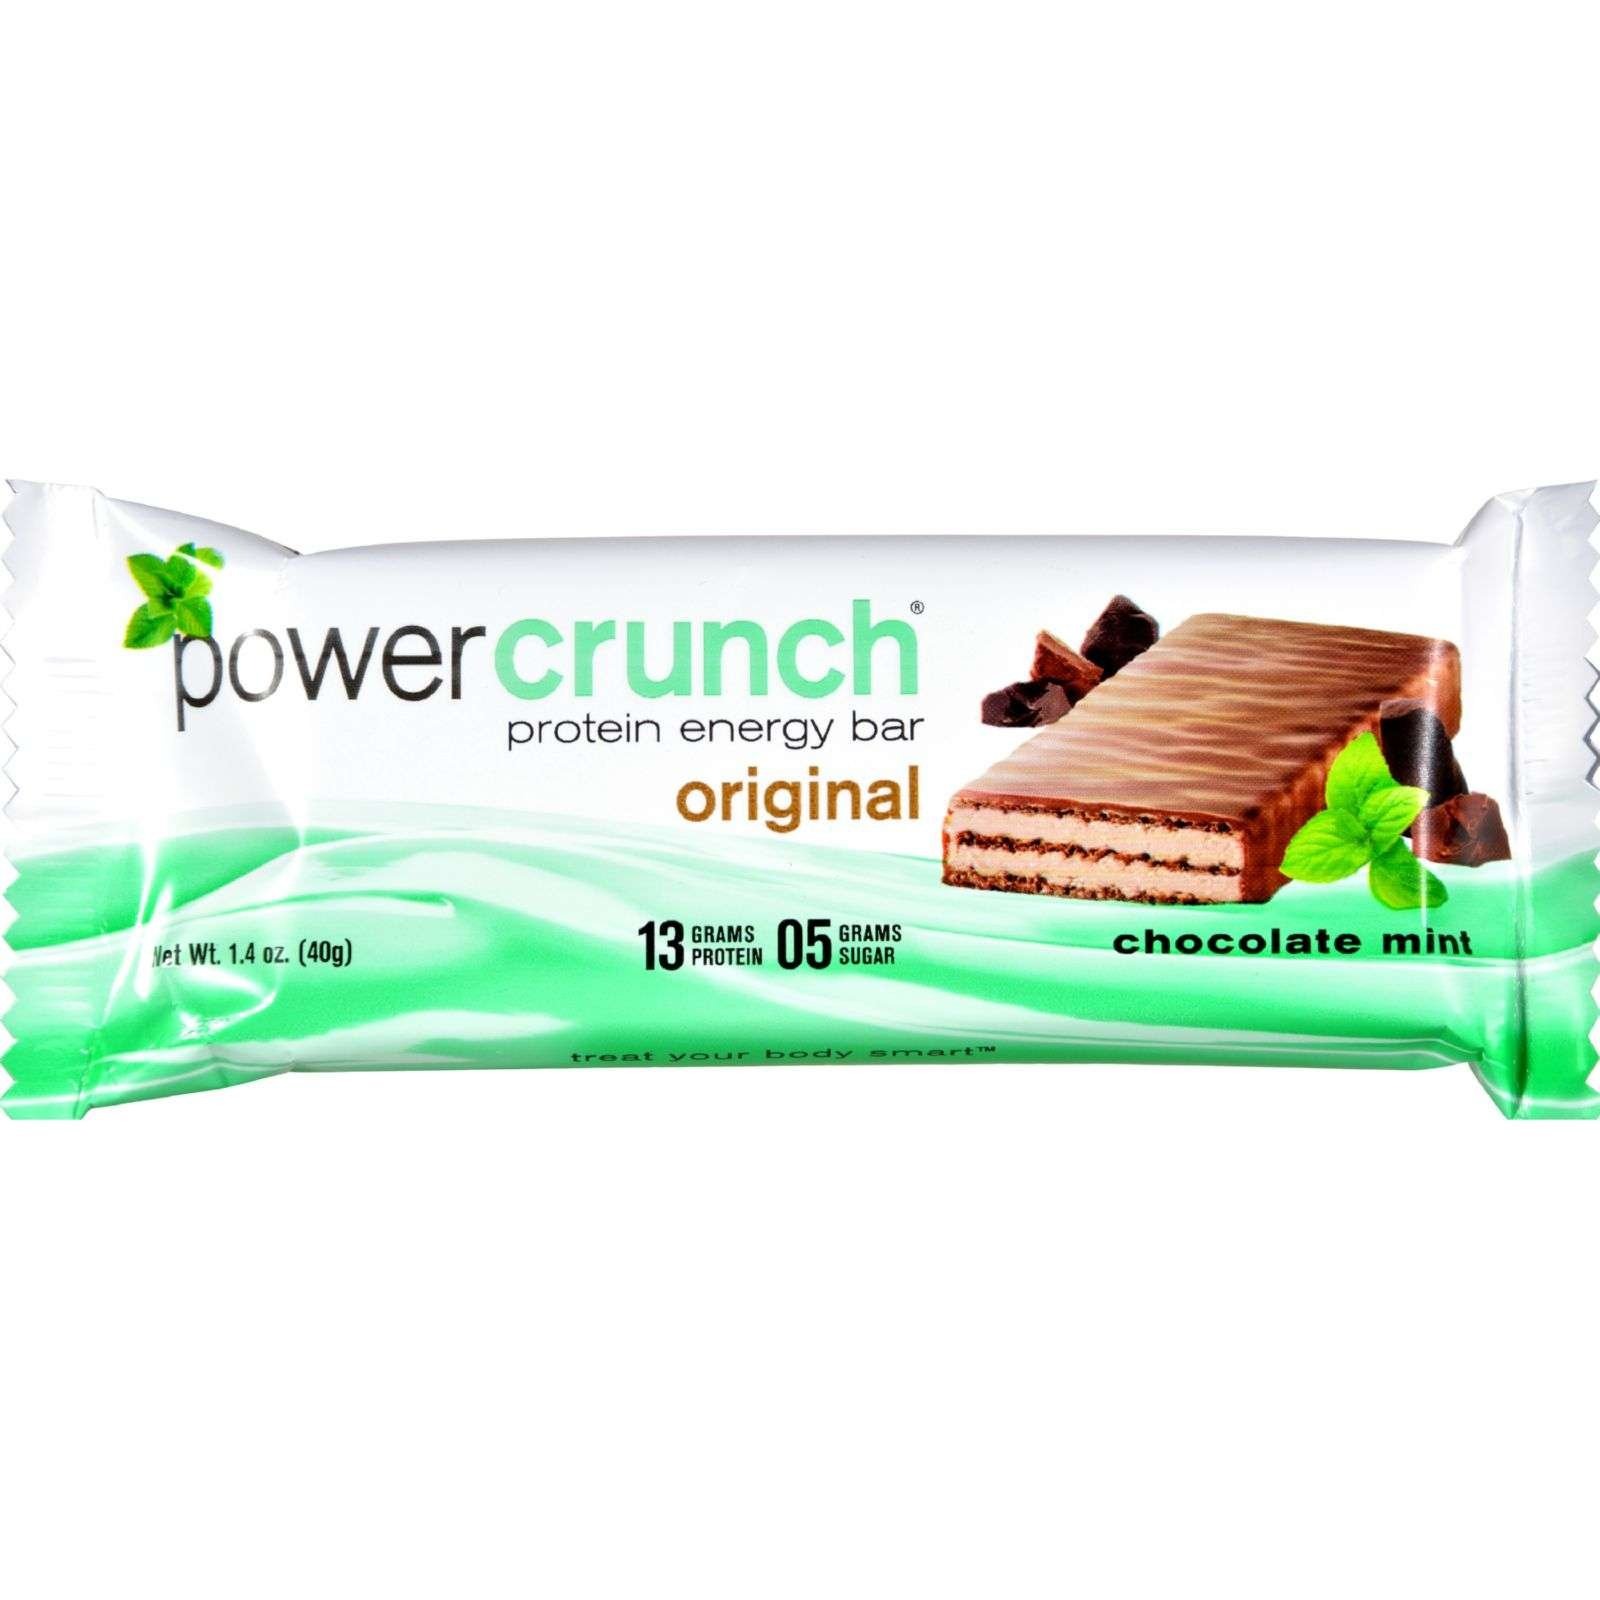
Item Name: Power Crunch Original Chocolate Mint Protein Bar, 1.4 Oz
Bullet Point 1: Treat Your Body Smart
Bullet Point 2: High Protein Creme Filled Wafer Bar
Bullet Point 3: The Einstein of Protein
Value: 1.0
Unit: Count

Price: 29.755